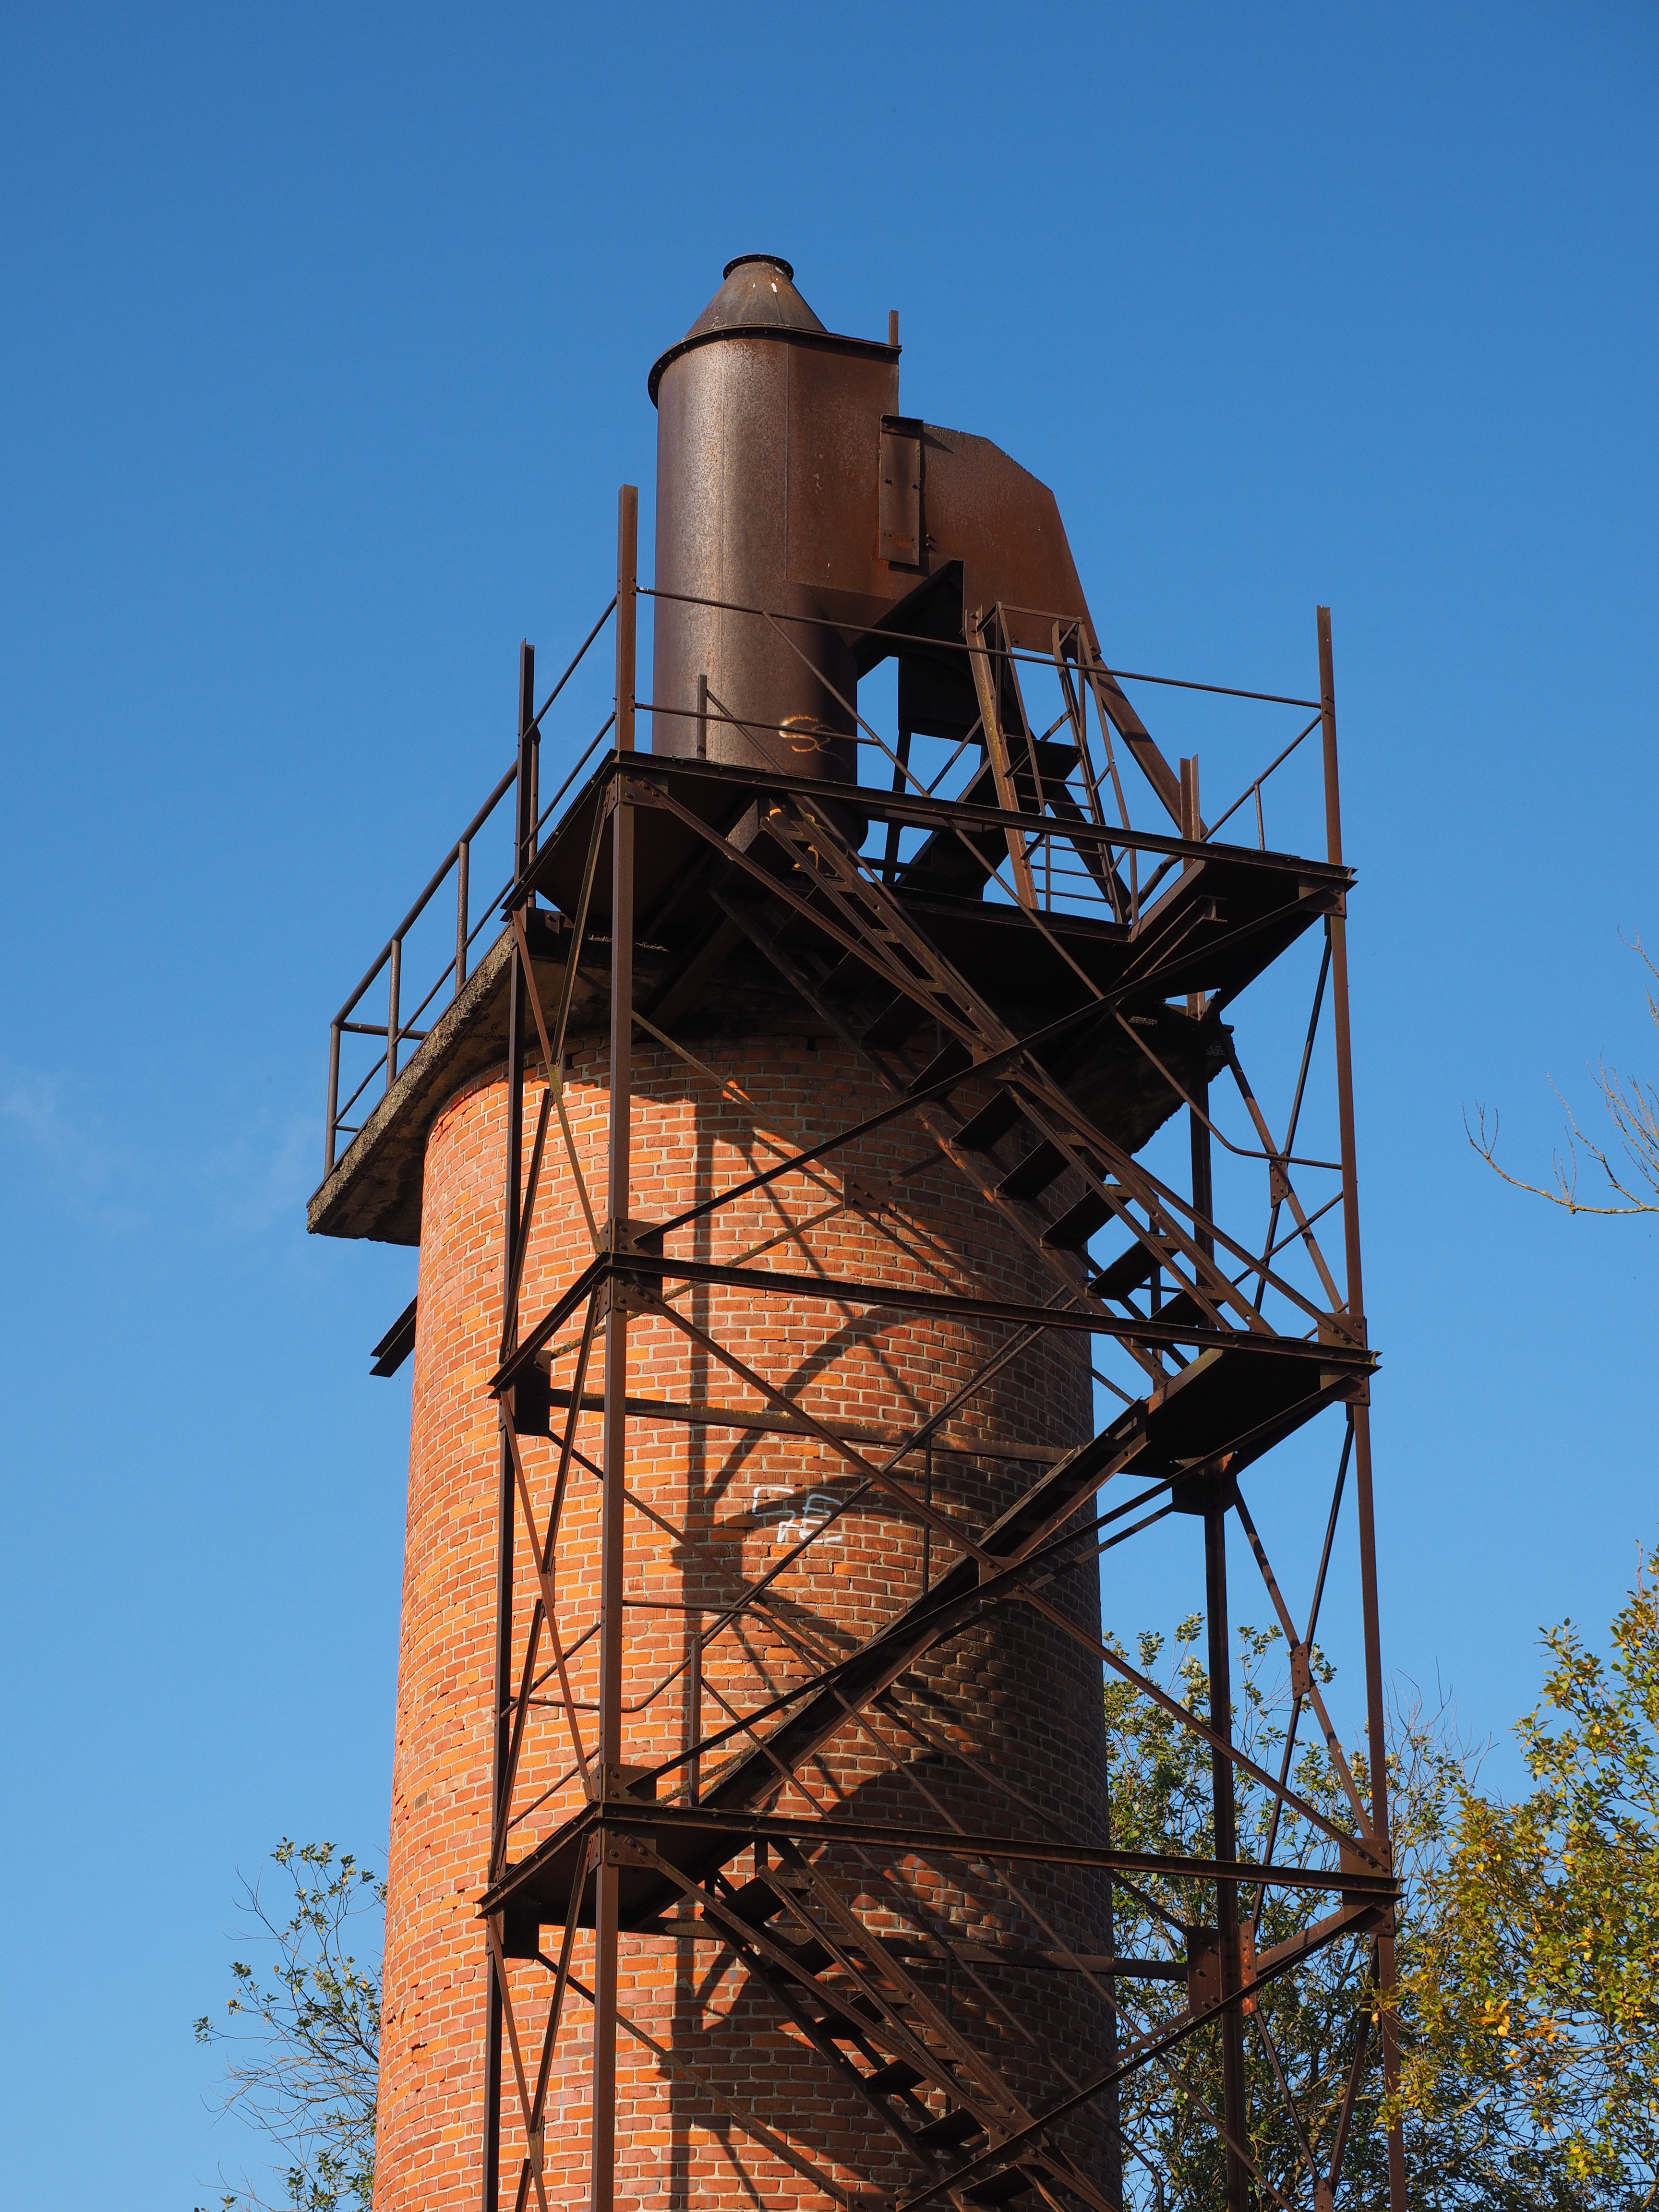
monument, tower, mast, chimney, fireplace, electricity, industrial plant, observation tower, historical monument, swabian alb, lime kiln, h rvelsingen, shaft furnace